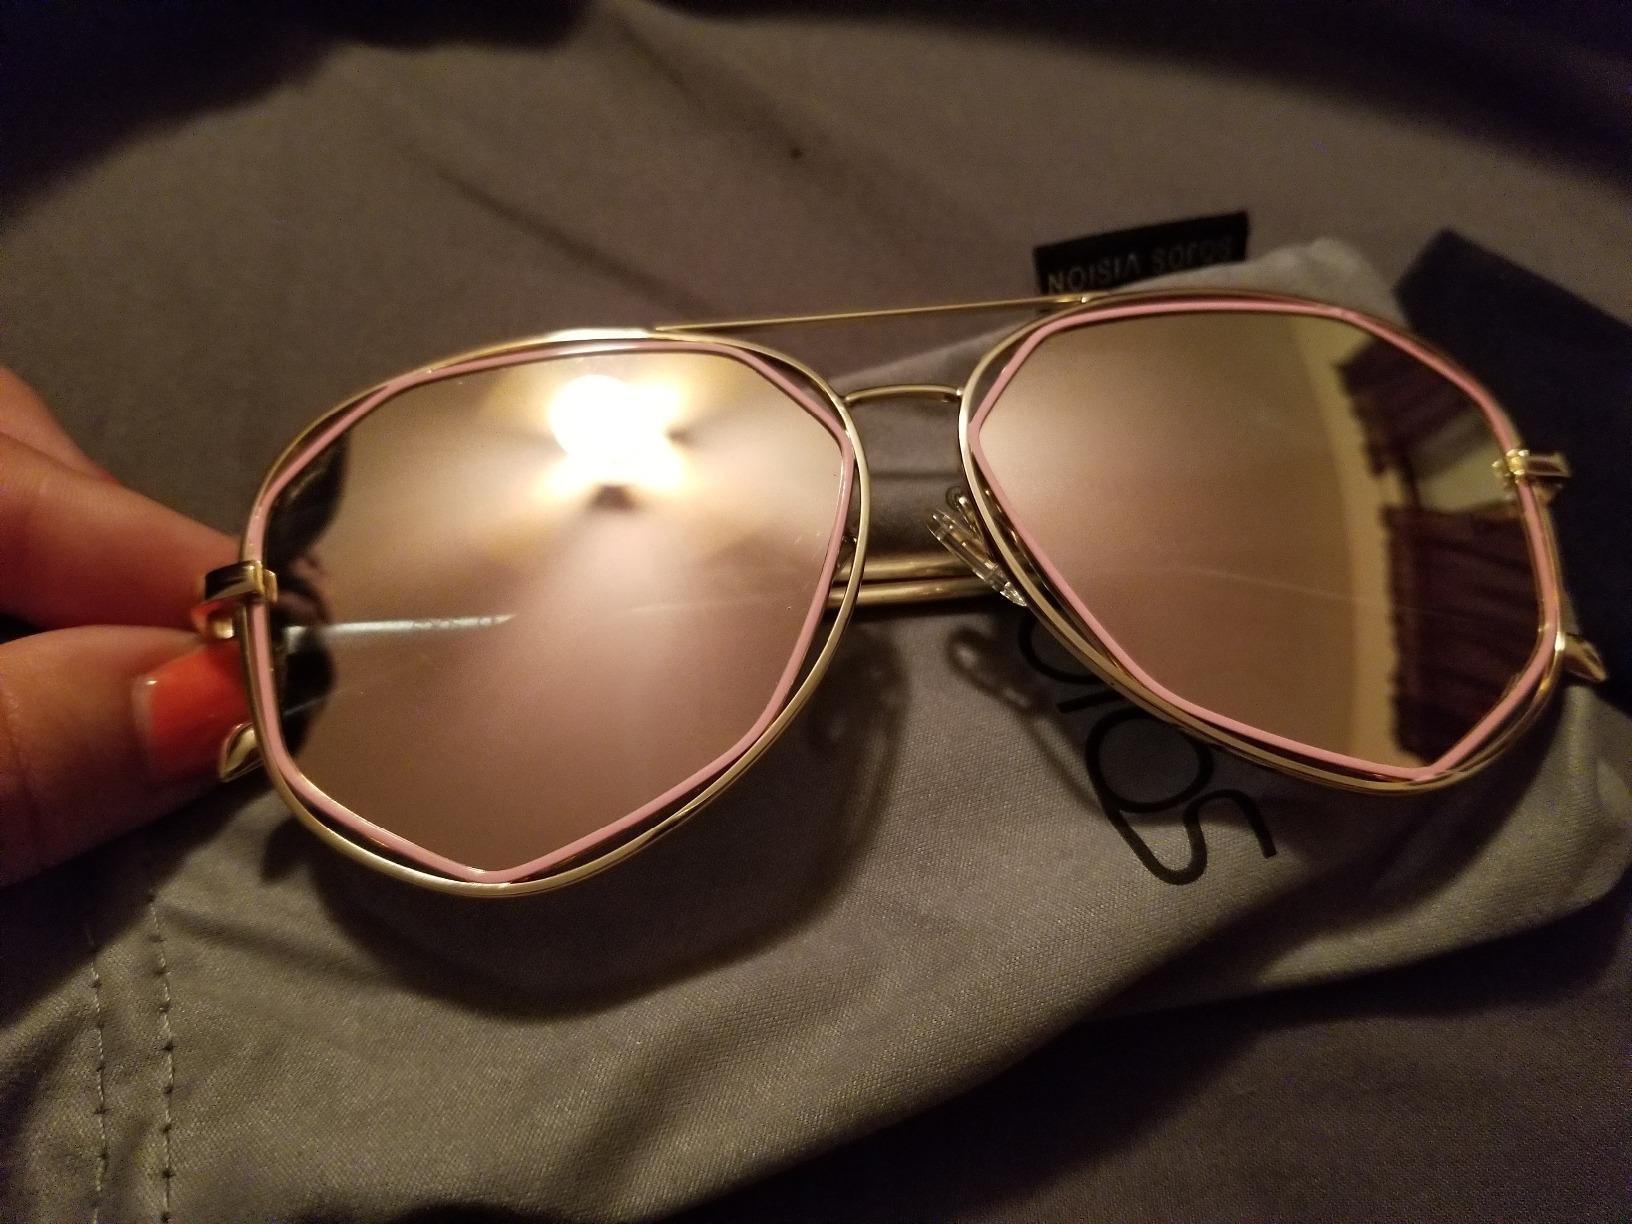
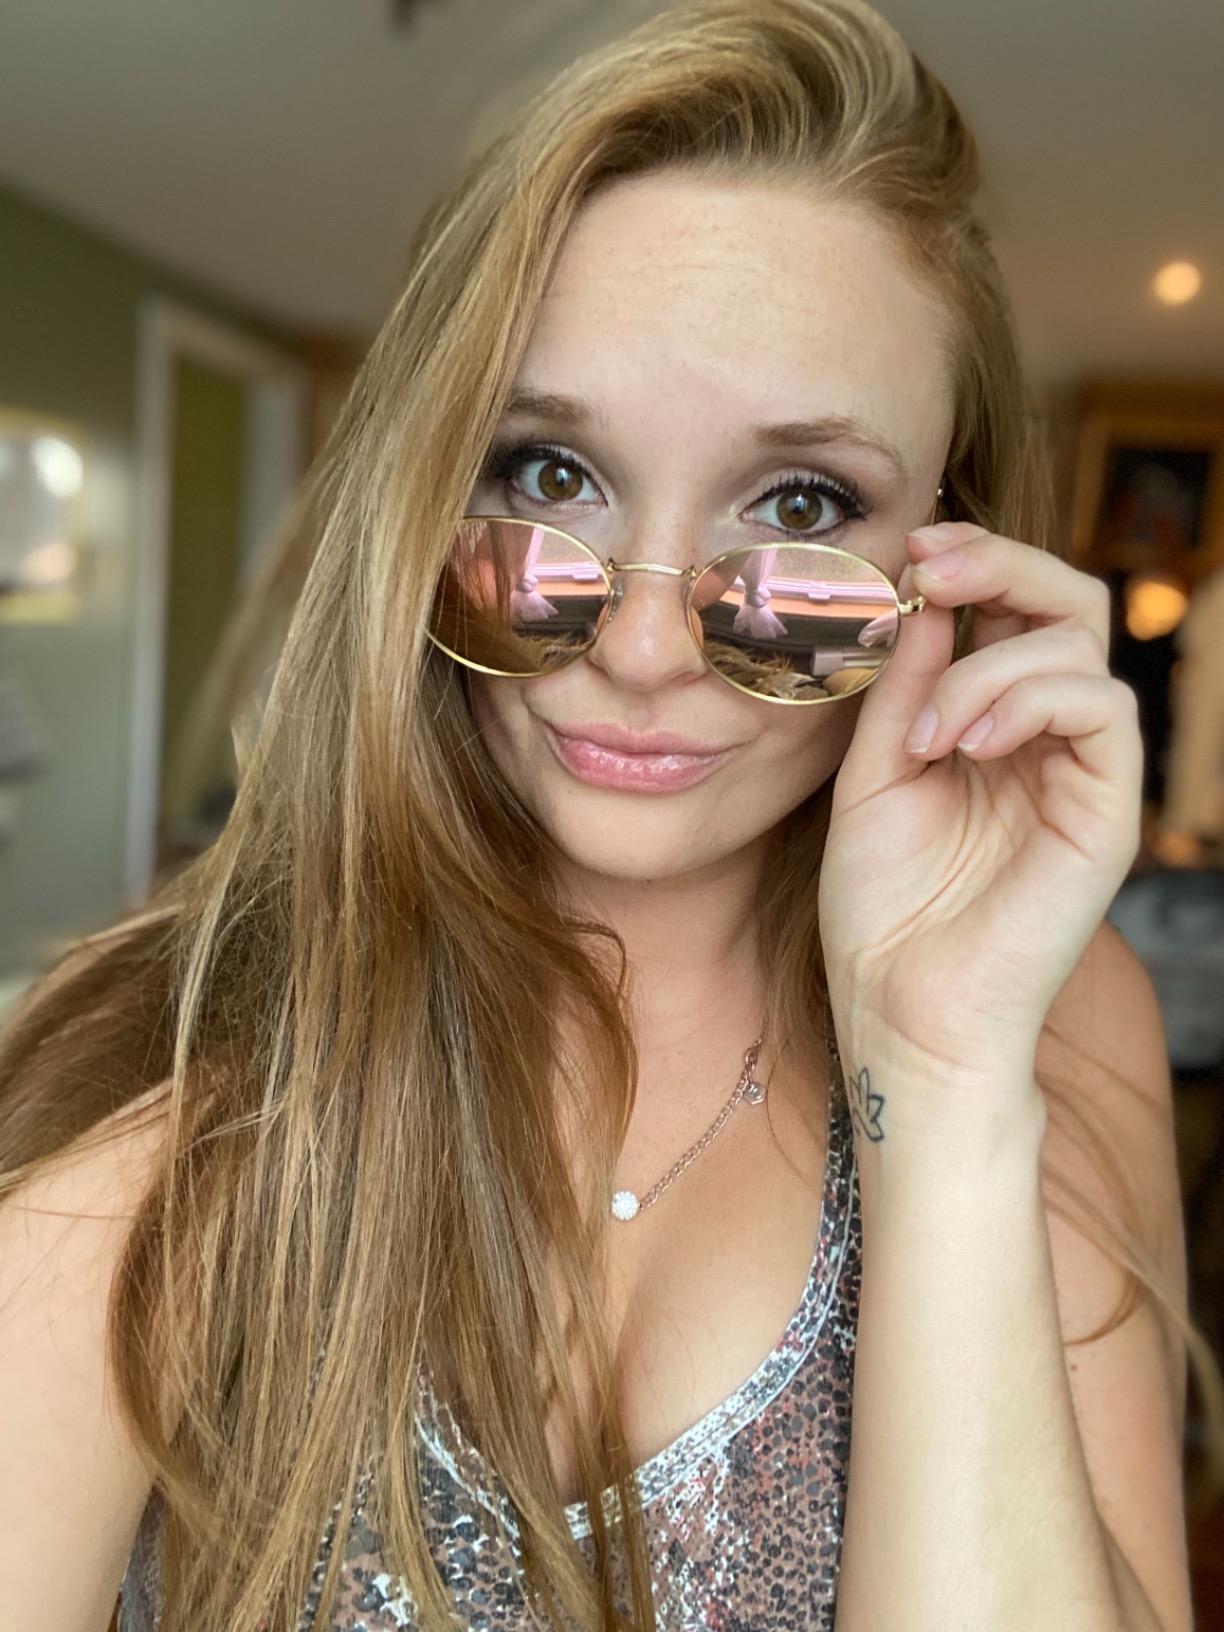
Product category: accessories_sunglasses
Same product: no